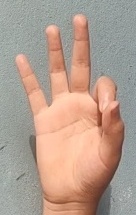
ASL sign: 9